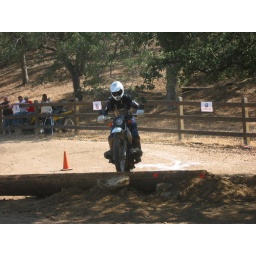
This part of the obstacle course had the riders crossing a large telephone pole twice, all under perfect control.